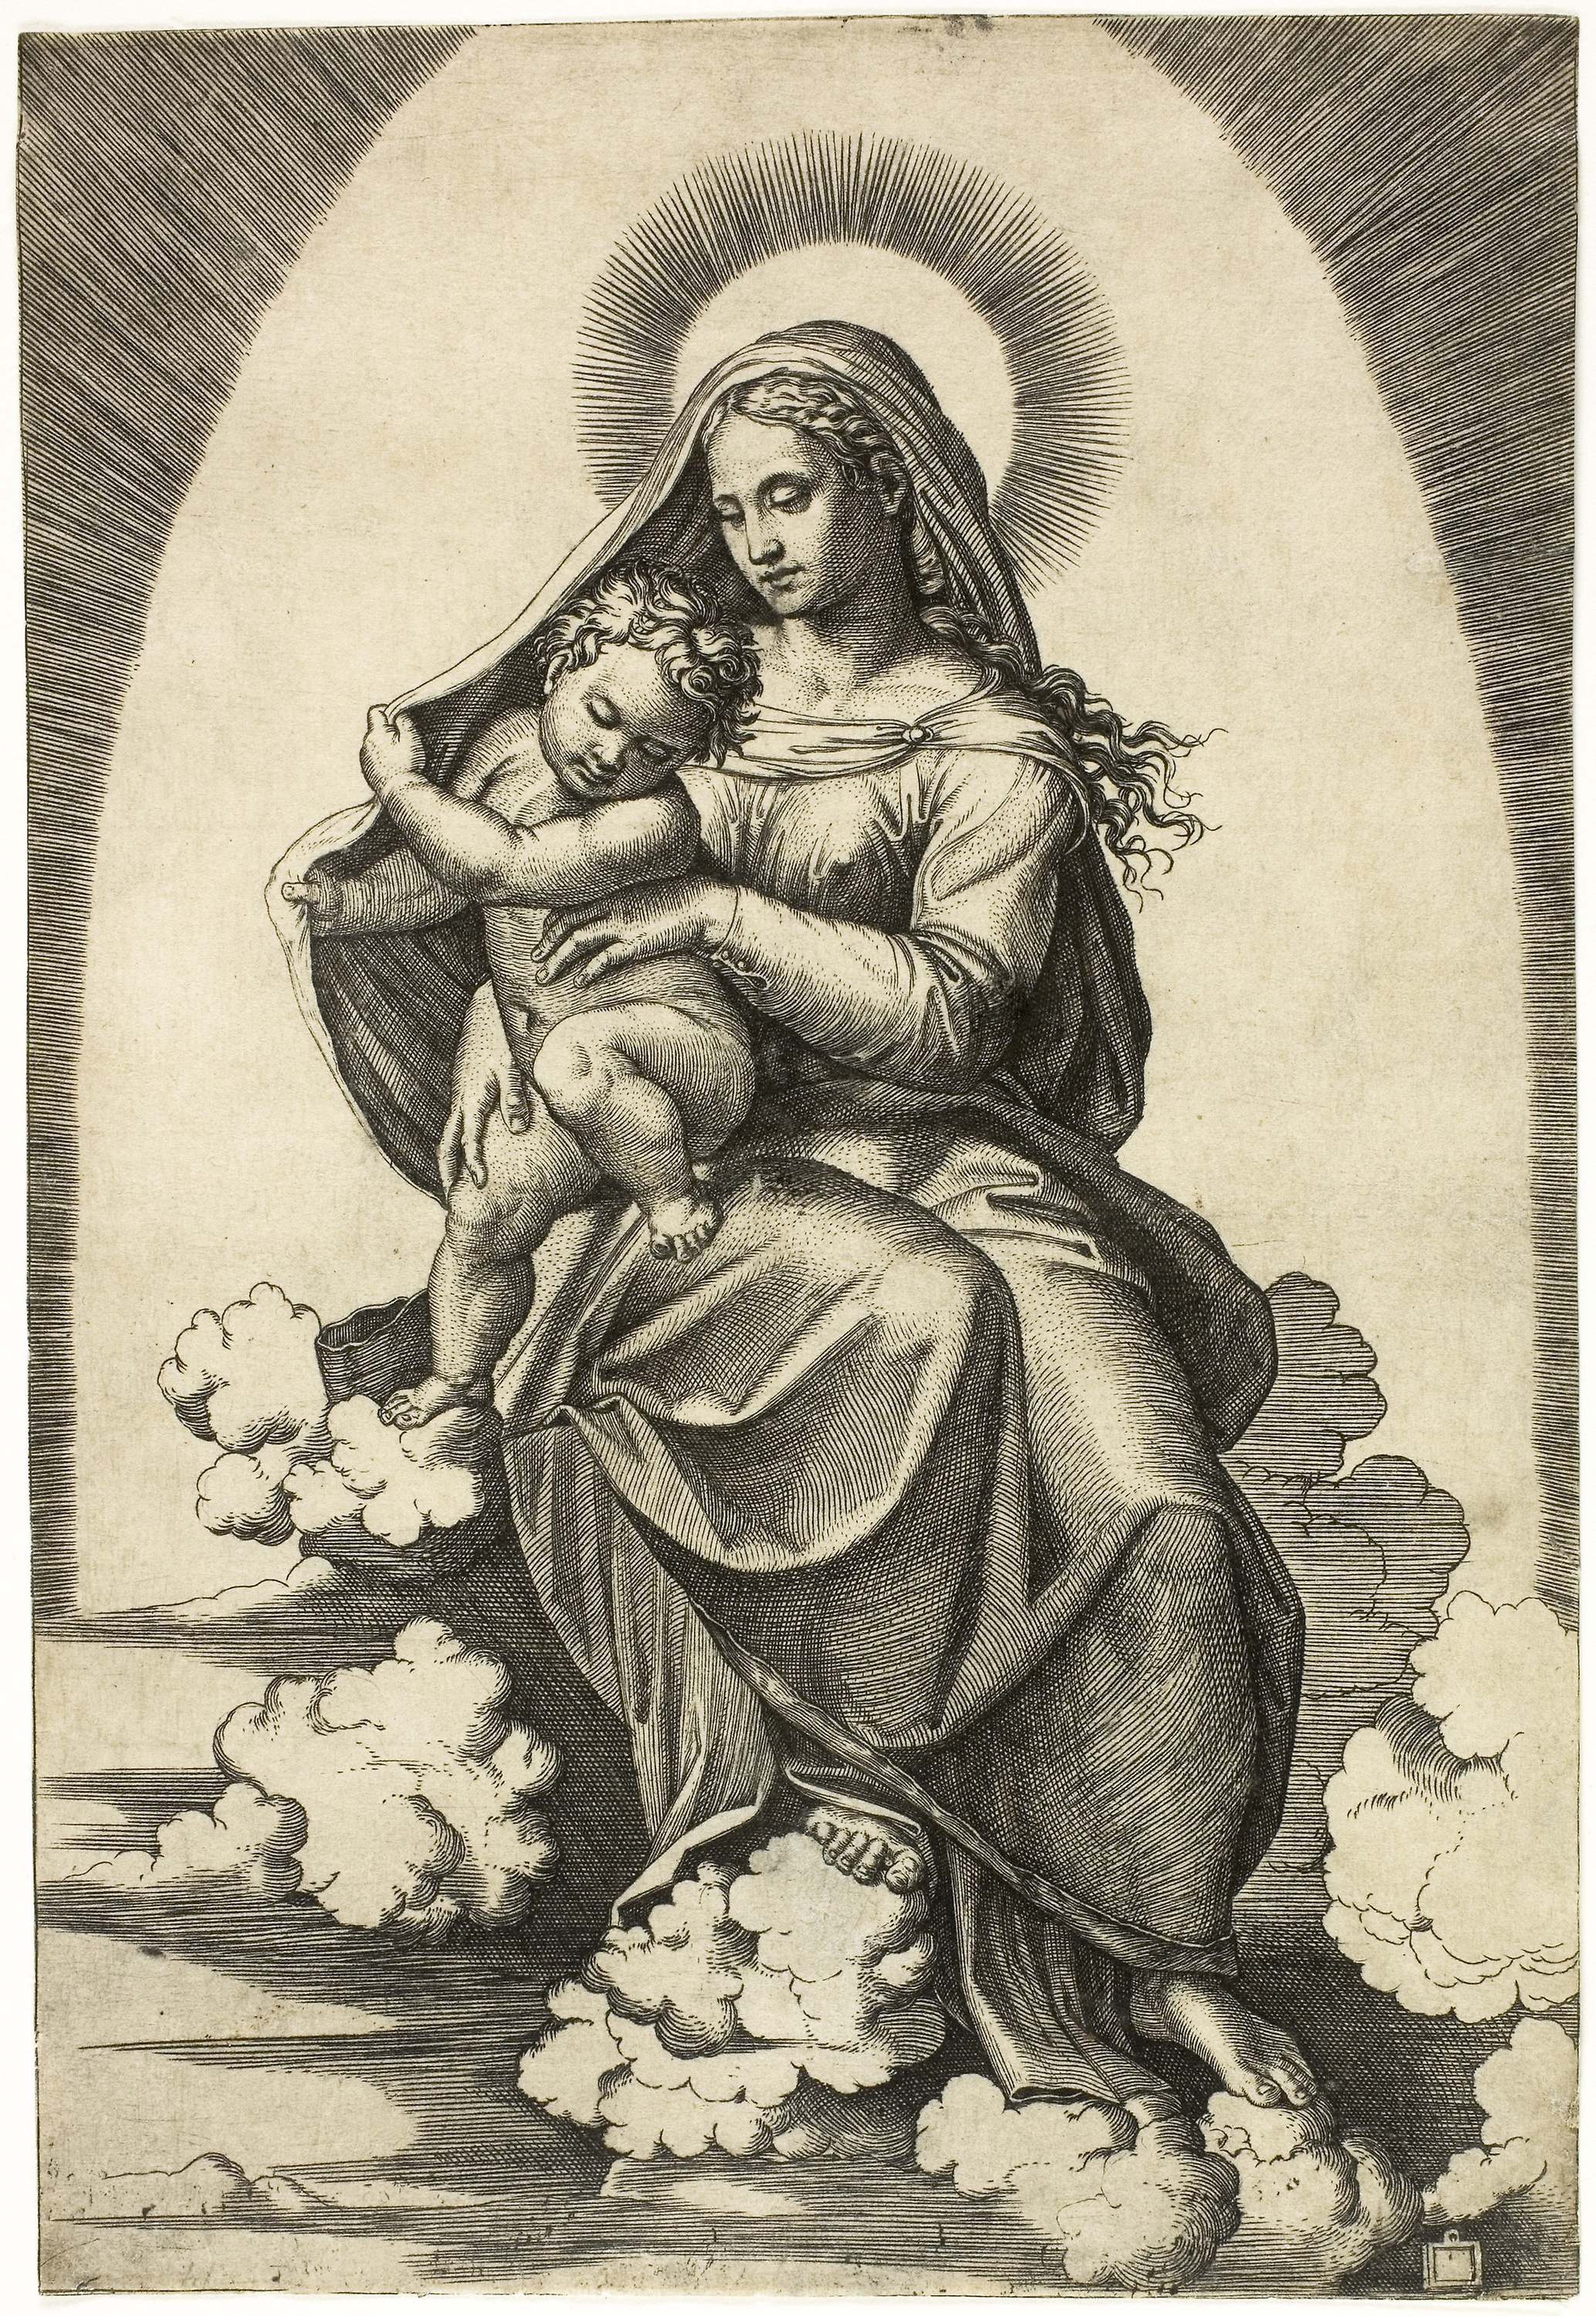
art, mythology, black and white, illustration, artwork, fictional character, history, religion, painting, mythical creature, visual arts, drawing, tree, stock photography